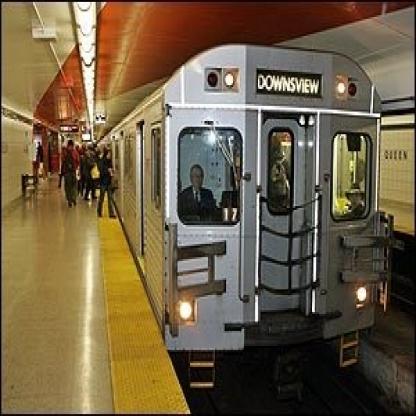
Scene: Indoor